Religion in South Africa

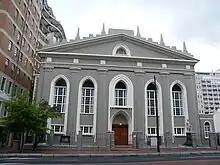
The Groote Kerk in Cape Town is the oldest existing church in southern Africa

Religion in South Africa is dominated by various branches of Christianity, which collectively represent around 85% of the country's total population.